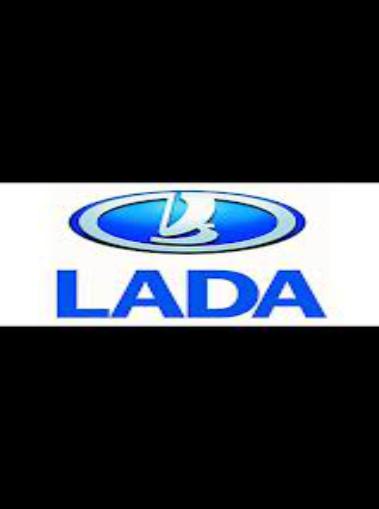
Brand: Lada
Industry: Transportation